Pueblo pottery

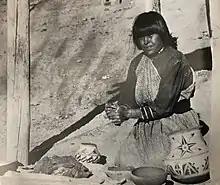
Maria Martinez in 1905, making pottery at her house.

Jeddito yellow ware is a type of pottery specific to the Hopi Pueblo and its outlying villages in Northern Arizona, although it was traded with the Navajo and the Puebloan people of New Mexico. The reason for its unique yellow color is due to the type of low-iron local clay and of even more importance, that starting in about AD 1300, the Hopi fired their pottery with coal rather than wood or dung. There are large coal deposits at Black Mesa between Hopi and Navajo lands. This method of firing low-iron clay at high temperatures in an oxidizing atmosphere produced a very durable and hard vitrified pottery, almost like porcelain. They clay body was not tempered with additives. The surfaces were polished before firing, but not glazed nor slipped; often the vessels were painted with various mineral pigments to produce a polychrome end product. Yellow ware was also produced by the Sinagua culture of Tuzigoot in central Arizona; some Hopi people trace their roots back to the Sinagua, and they may have cultural and linguistic links to the Zuni pueblo people as well.